Jerian Grant

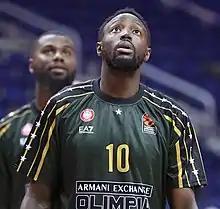
Grant warms up before a game in 2021

Grant was selected the 19th overall pick by the Washington Wizards in the 2015 NBA draft. His rights were subsequently traded to the Atlanta Hawks before finally being traded to the New York Knicks in exchange for Tim Hardaway Jr. He later joined the Knicks for the 2015 NBA Summer League where he averaged 11.8 points, 3.2 rebounds and 4.8 assists in five games. On July 30, 2015, he signed his rookie scale contract with the Knicks. On December 2, he tied his season-high of 12 points in a win over his brother Jerami and the Philadelphia 76ers. On January 12, 2016, he had a season-best game with 16 points and 8 assists in a 120–114 win over the Boston Celtics.